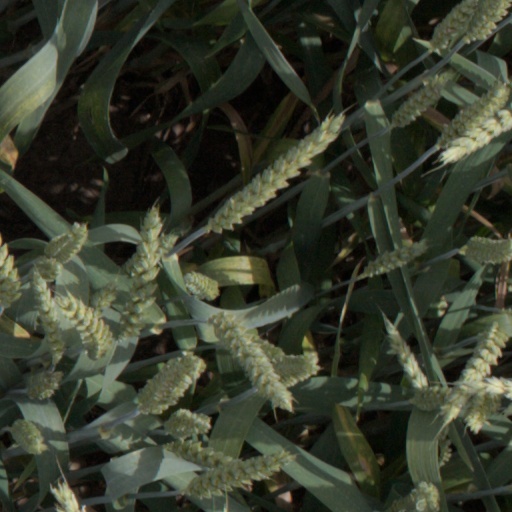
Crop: wheat